Tarzan and the Golden Lion (film)

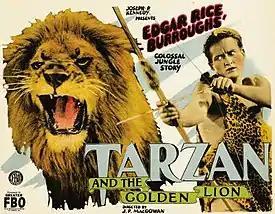
Poster

Tarzan and the Golden Lion is a 1927 American Tarzan film directed by J. P. McGowan based on the 1923 novel of the same name written by Edgar Rice Burroughs. The film stars James Pierce as Tarzan, Frederick Peters as Esteban Miranda, Dorothy Dunbar as Jane, and Edna Murphy as Betty Greystoke. It also stars Boris Karloff (in blackface) as Owaza, a tribesman. The film was distributed by the Film Booking Offices of America.